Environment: real
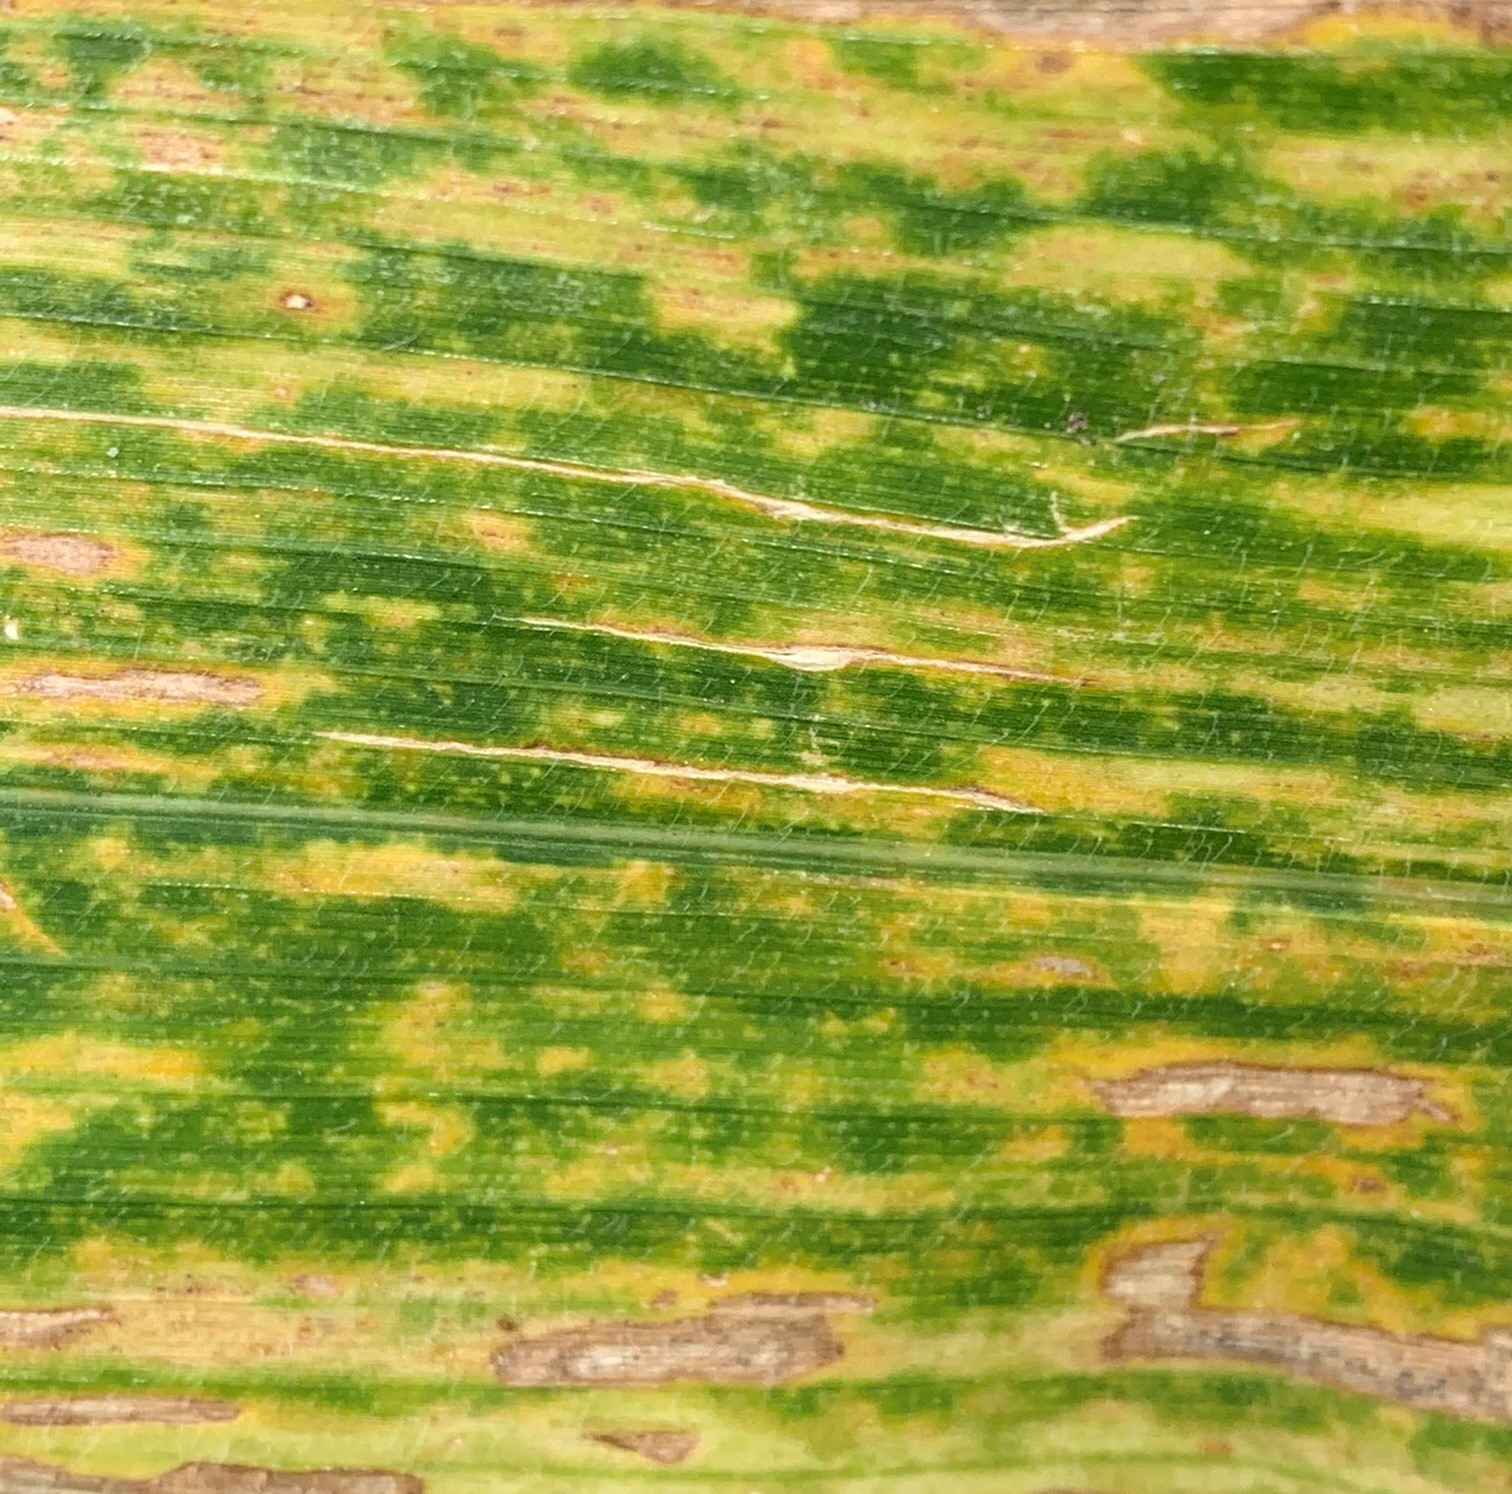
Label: lethal_necrosis